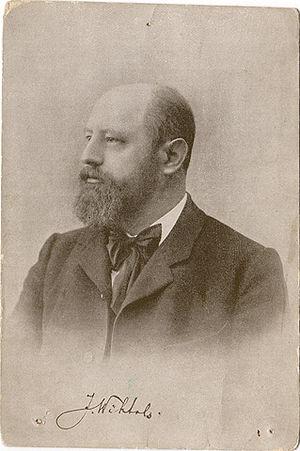
Jāzeps Vītols est un compositeur, pianiste, chef de chœur, pédagogue et critique musical letton, né à Valmiera le 26 juillet 1863, décédé à Lübeck le 24 avril 1948. Son nom est donné à l'Académie de musique de Lettonie.